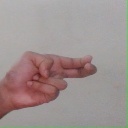
अक्षर: ह